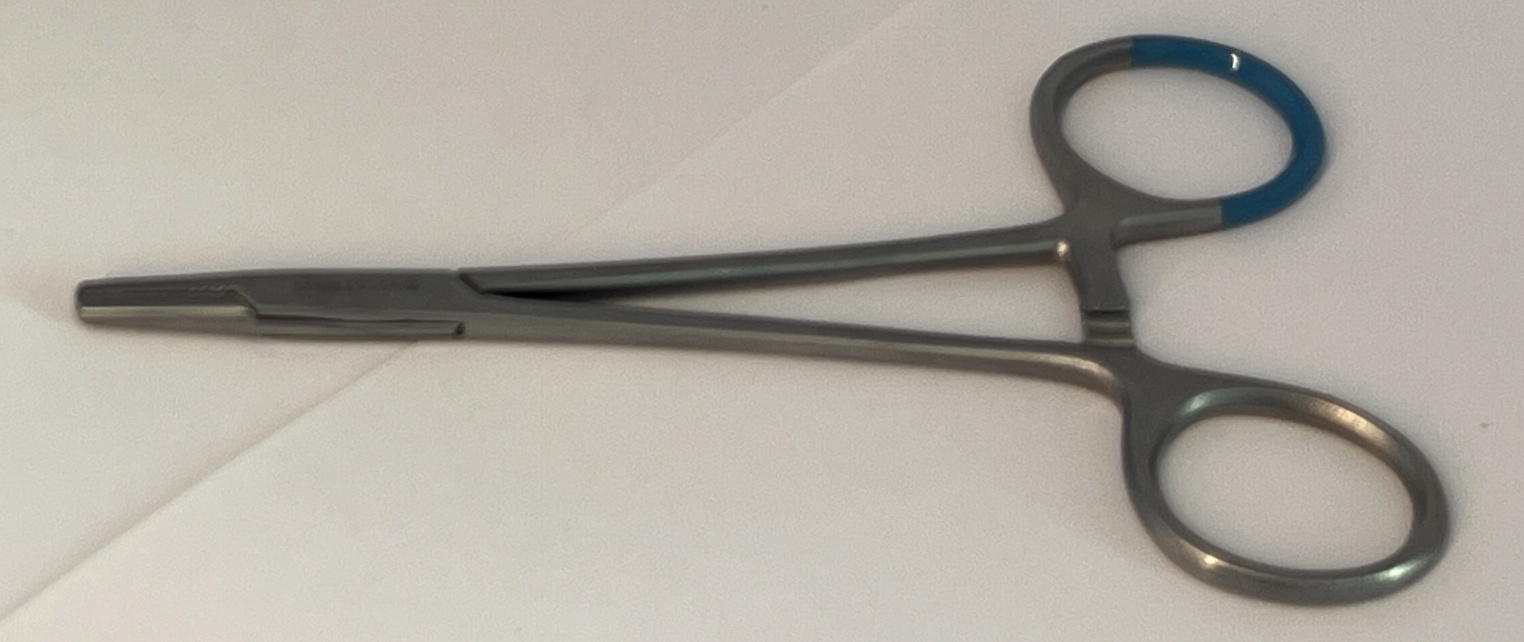
Hinged instrument state: closed